Sermo Lupi ad Anglos

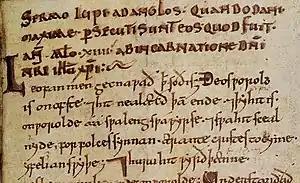
Opening of the sermon in British Library MS Cotton, Nero A.i, with Latin introduction: "."

The ('The Sermon of the Wolf to the English') is the title given to a homily composed in England between 1010 and 1016 by Wulfstan II, Archbishop of York (died 1023), who commonly styled himself ', or 'wolf' after the first element in his name [' = 'wolf-stone']. Though the title is Latin, the work itself is written in Old English. The ' is Wulfstan's most well-known work. In it, he blames a lack of moral discipline amongst his fellow English as the source of God's anger against the English, which has taken the shape of thirty years of Viking raids against England. Wulfstan exhorts the English to behave in a manner more pleasing to God, and specifically to live according to the laws of the Church and of the king. The ' is noted for its rhetorical achievements, and is considered to represent the height of Wulfstan's skill as a homilist and rhetor. The text of the ' has been critically edited many times, most recently by Dorothy Bethurum. The work contains one of several mentions of Old English ', a term cognate to the Old Norse ""—valkyries.